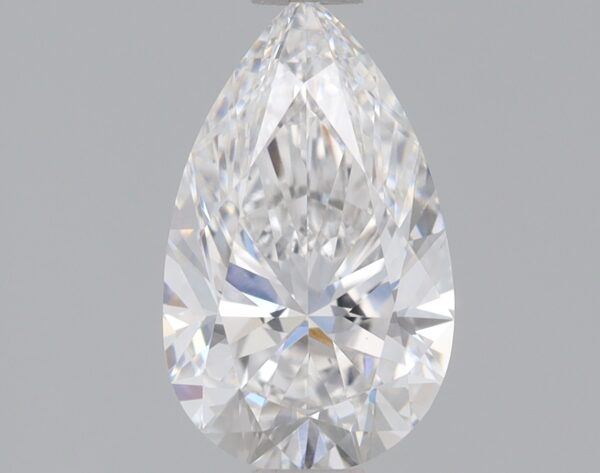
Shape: pear
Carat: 0.9
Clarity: VS1
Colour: E
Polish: EX
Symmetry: EX
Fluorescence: NONE
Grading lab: IGI
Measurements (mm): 8.72 x 5.27 x 3.35